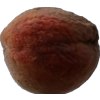
Label: peach